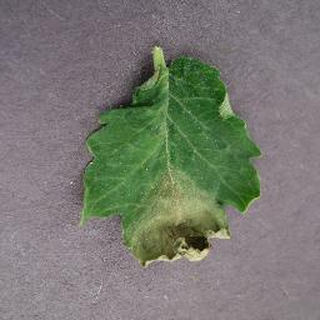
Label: tomato_late_blight